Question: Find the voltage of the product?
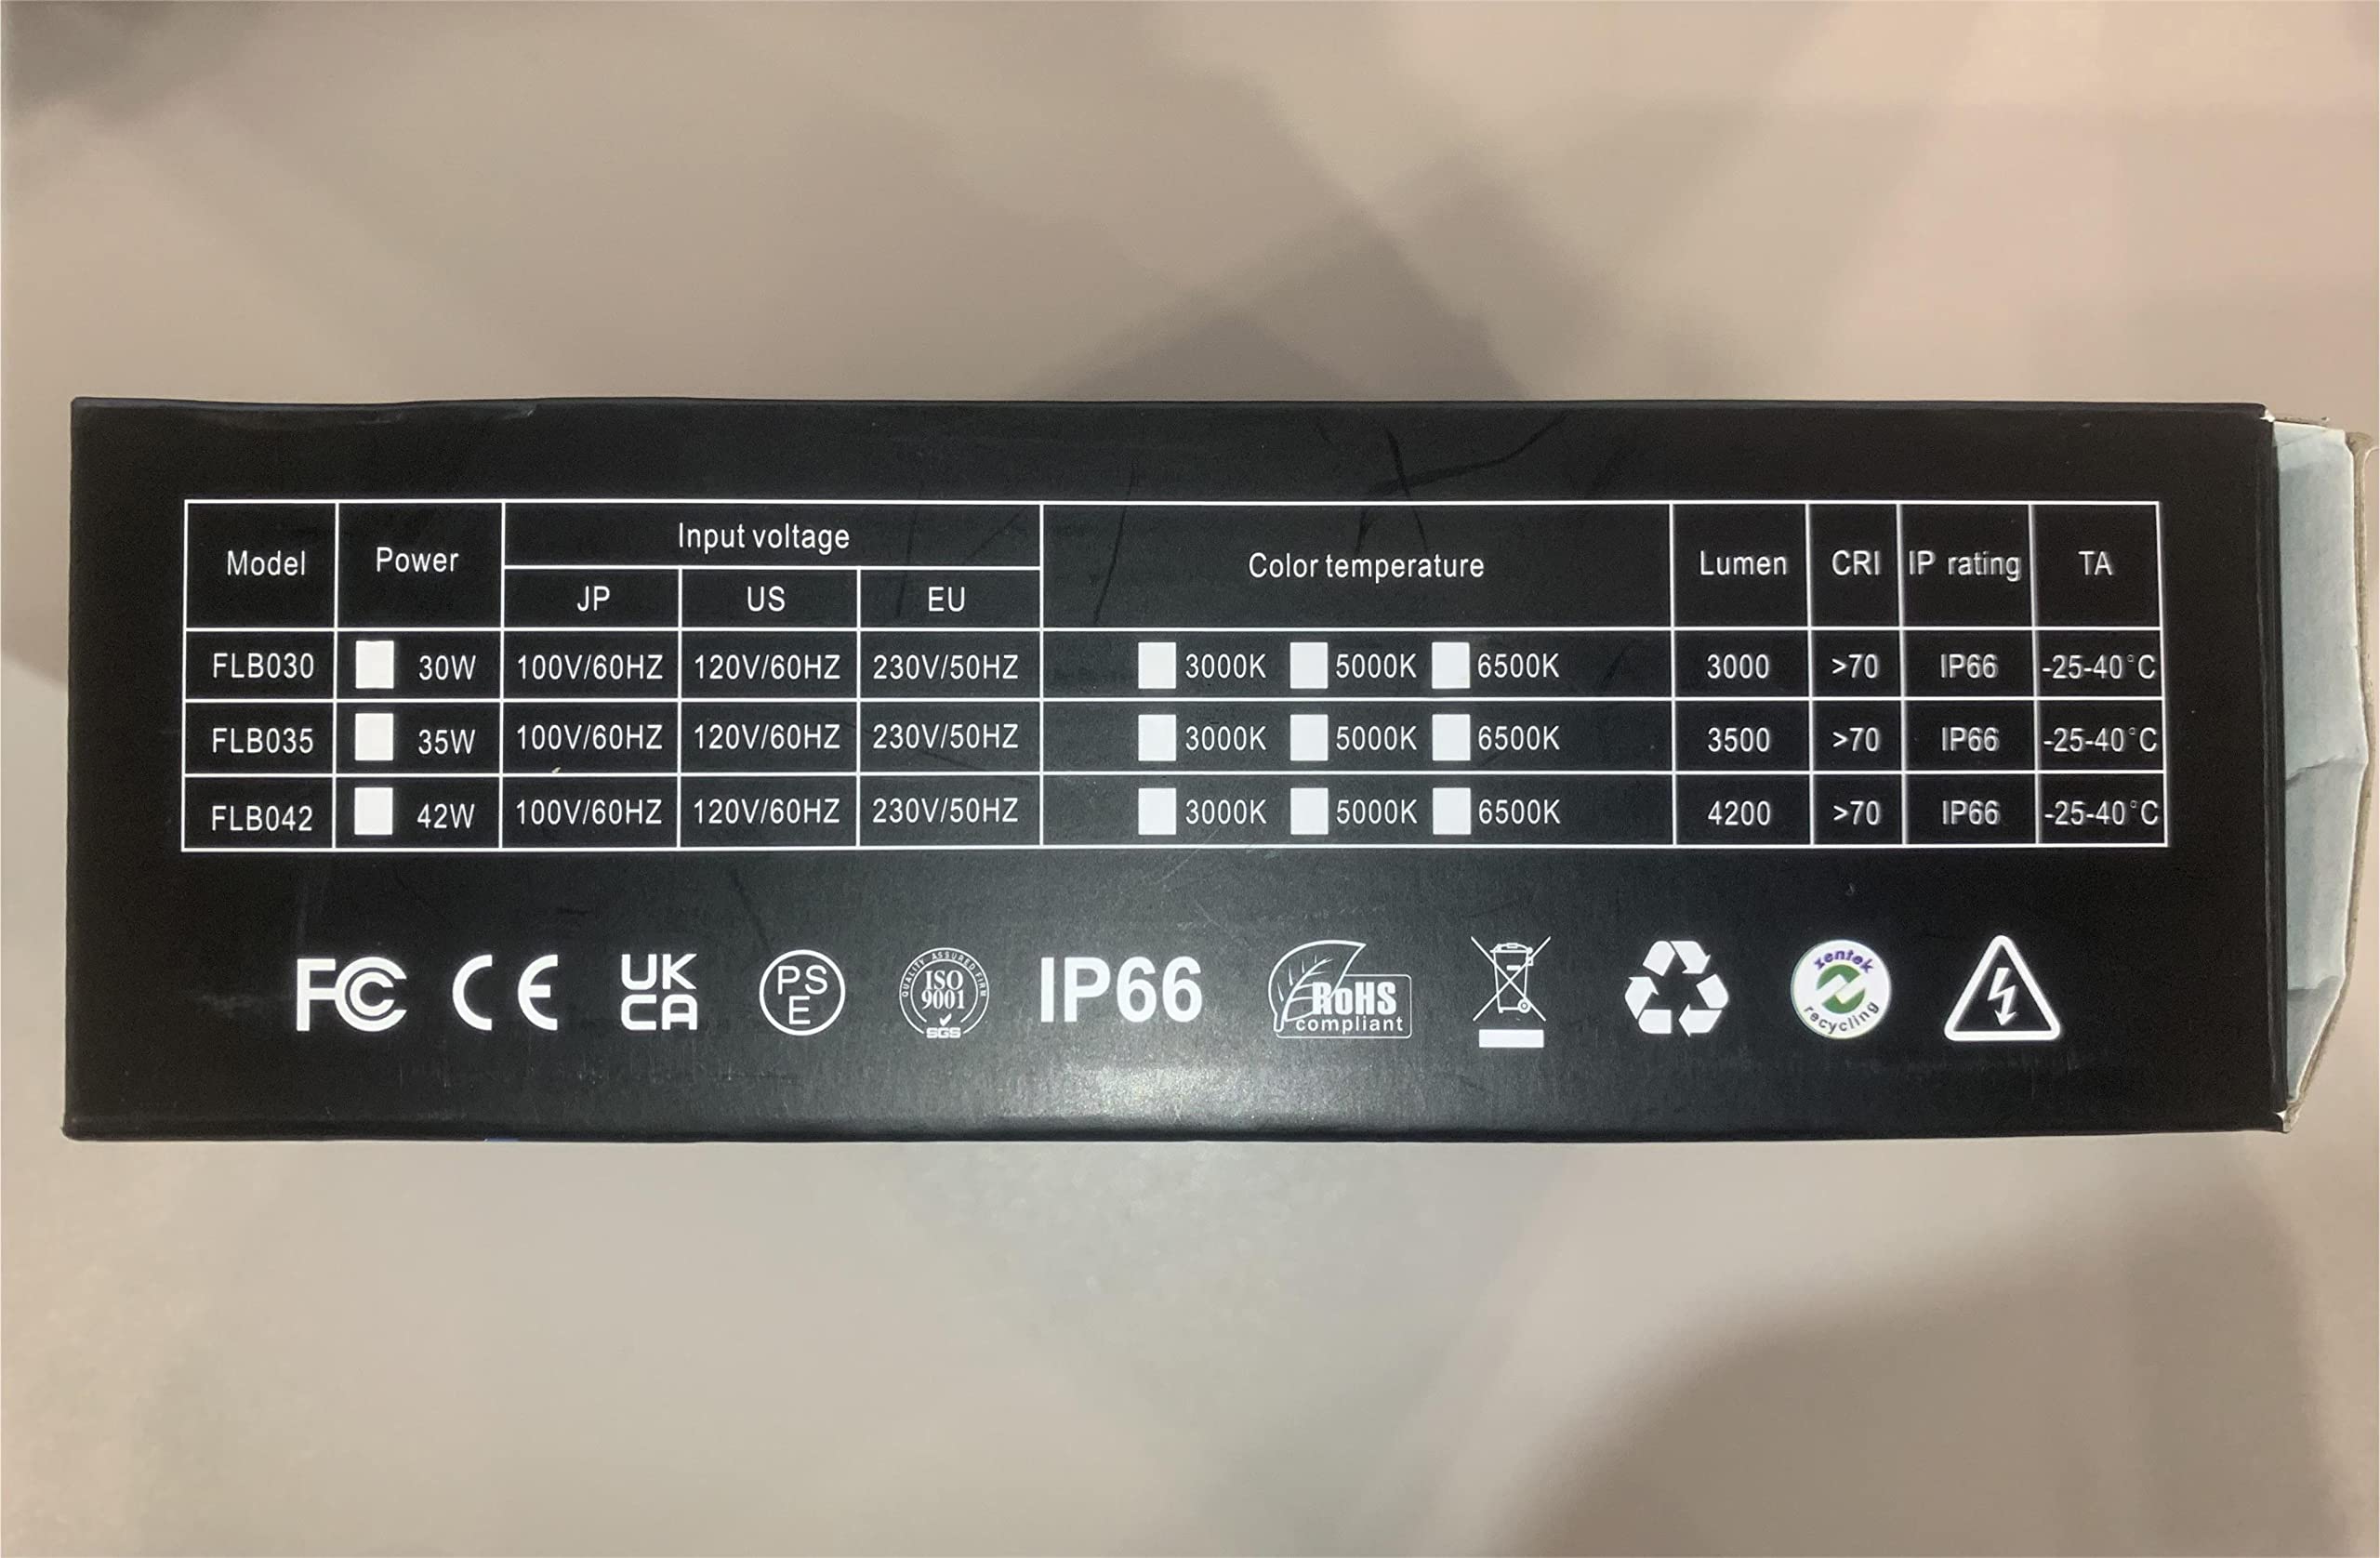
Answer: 230.0 volt